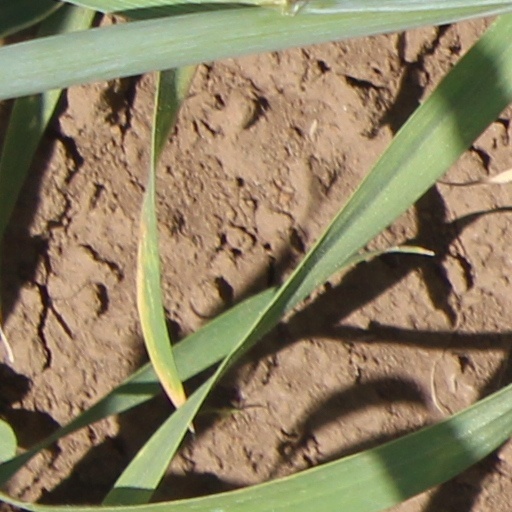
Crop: wheat